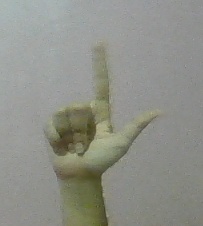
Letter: laam